Novelty Automation

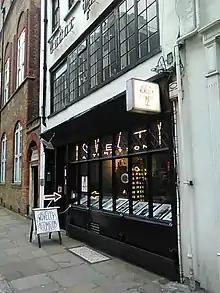
Novelty Automation

Novelty Automation is an amusement arcade of satirical game machines in Holborn, London. The machines are constructed by cartoonist and engineer Tim Hunkin, often by hand, and the arcade includes an expressive photo booth, an interactive divorce and a "small hadron collider". The arcade also includes three of Hunkin's machines which were once on display at Cabaret Mechanical Theatre's Covent Garden exhibition: "The Frisker", "Test Your Nerve" and "The Chiropodist".